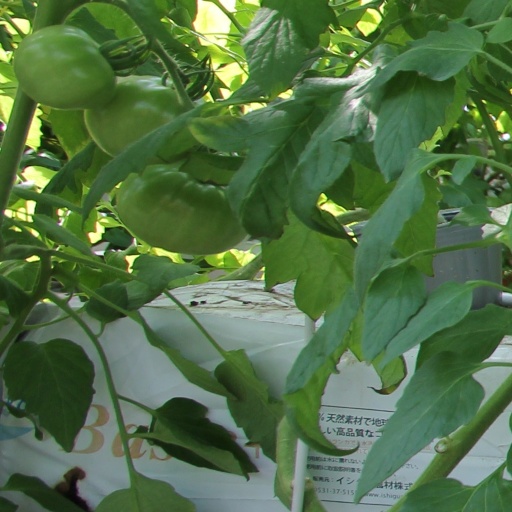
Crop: tomato